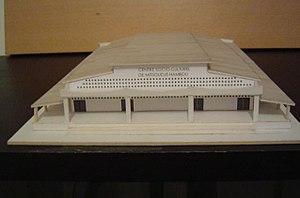
Mitsoudjé est une ville comorienne, localisée sur l’île de la Grande Comore. Chef-lieu de la préfecture de Hambou, elle est située à 15 km de Moroni.